Bijou Phillips

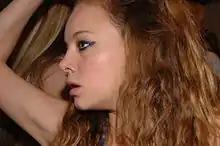
Phillips in March 2005

Bijou Mary Phillips Masterson (born April 1, 1980) is an American model, socialite, and former actress and singer. The daughter of musicians John Phillips and Geneviève Waïte, she began her career as a model. Phillips made her singing debut with "I'd Rather Eat Glass" (1999), and since her first major film appearance in "Black and White" (1999), she has acted in "Almost Famous" (2000), "Bully" (2001), "The Door in the Floor" (2004), "Havoc" (2005), "" (2007), and "Choke" (2008). From 2010 to 2013, she played the recurring role of Lucy Carlyle on the television series "Raising Hope".